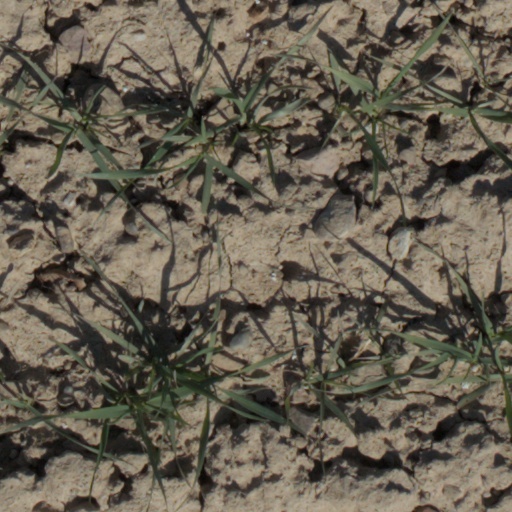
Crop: wheat